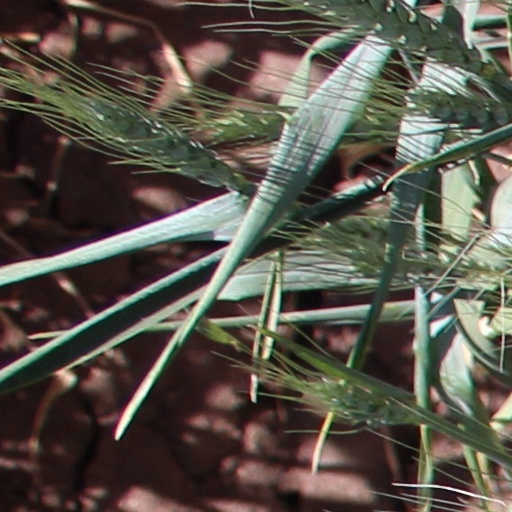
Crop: wheat